Madrid Metro

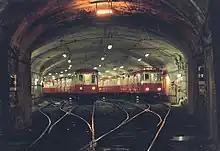
Historic rolling stock of the Madrid Metro.

Until the early 1990s and the transfer of the Metro system to the Autonomous Community of Madrid, the rate of investment in the network by the central government was extremely low, and thus very old trains were used way beyond their intended lifespans. Particularly loathed was the case of line 5, which was serviced by the nearly 40-year-old series 300 and 1000 from CAF. It was not uncommon that a child would ride to school on the same train his/her parents took decades earlier. Some renewals, along with the purchases of series 2000A and 5000, were started by the socialist regional government of Joaquín Leguina, but in 1995 the People's Party took over the government with the promise to widely extend and improve the Metro service. New lines were built and old ones refurbished: line 5 service was disturbed for several years as some stations at a time were closed and refitted, while line 3 was closed for two consecutive summers in order to expand its platforms to 90 m. Then, new rolling stock was also requested: 1998 saw the arrival of the first CAF series 2000B, retiring the infamous series 1000. Initially, the better-preserved series 300 were refitted and painted in the new blue-white colour scheme (from the old red corporate image), but they were also retired with the arrival of more series 2000B and, finally, series 3000.